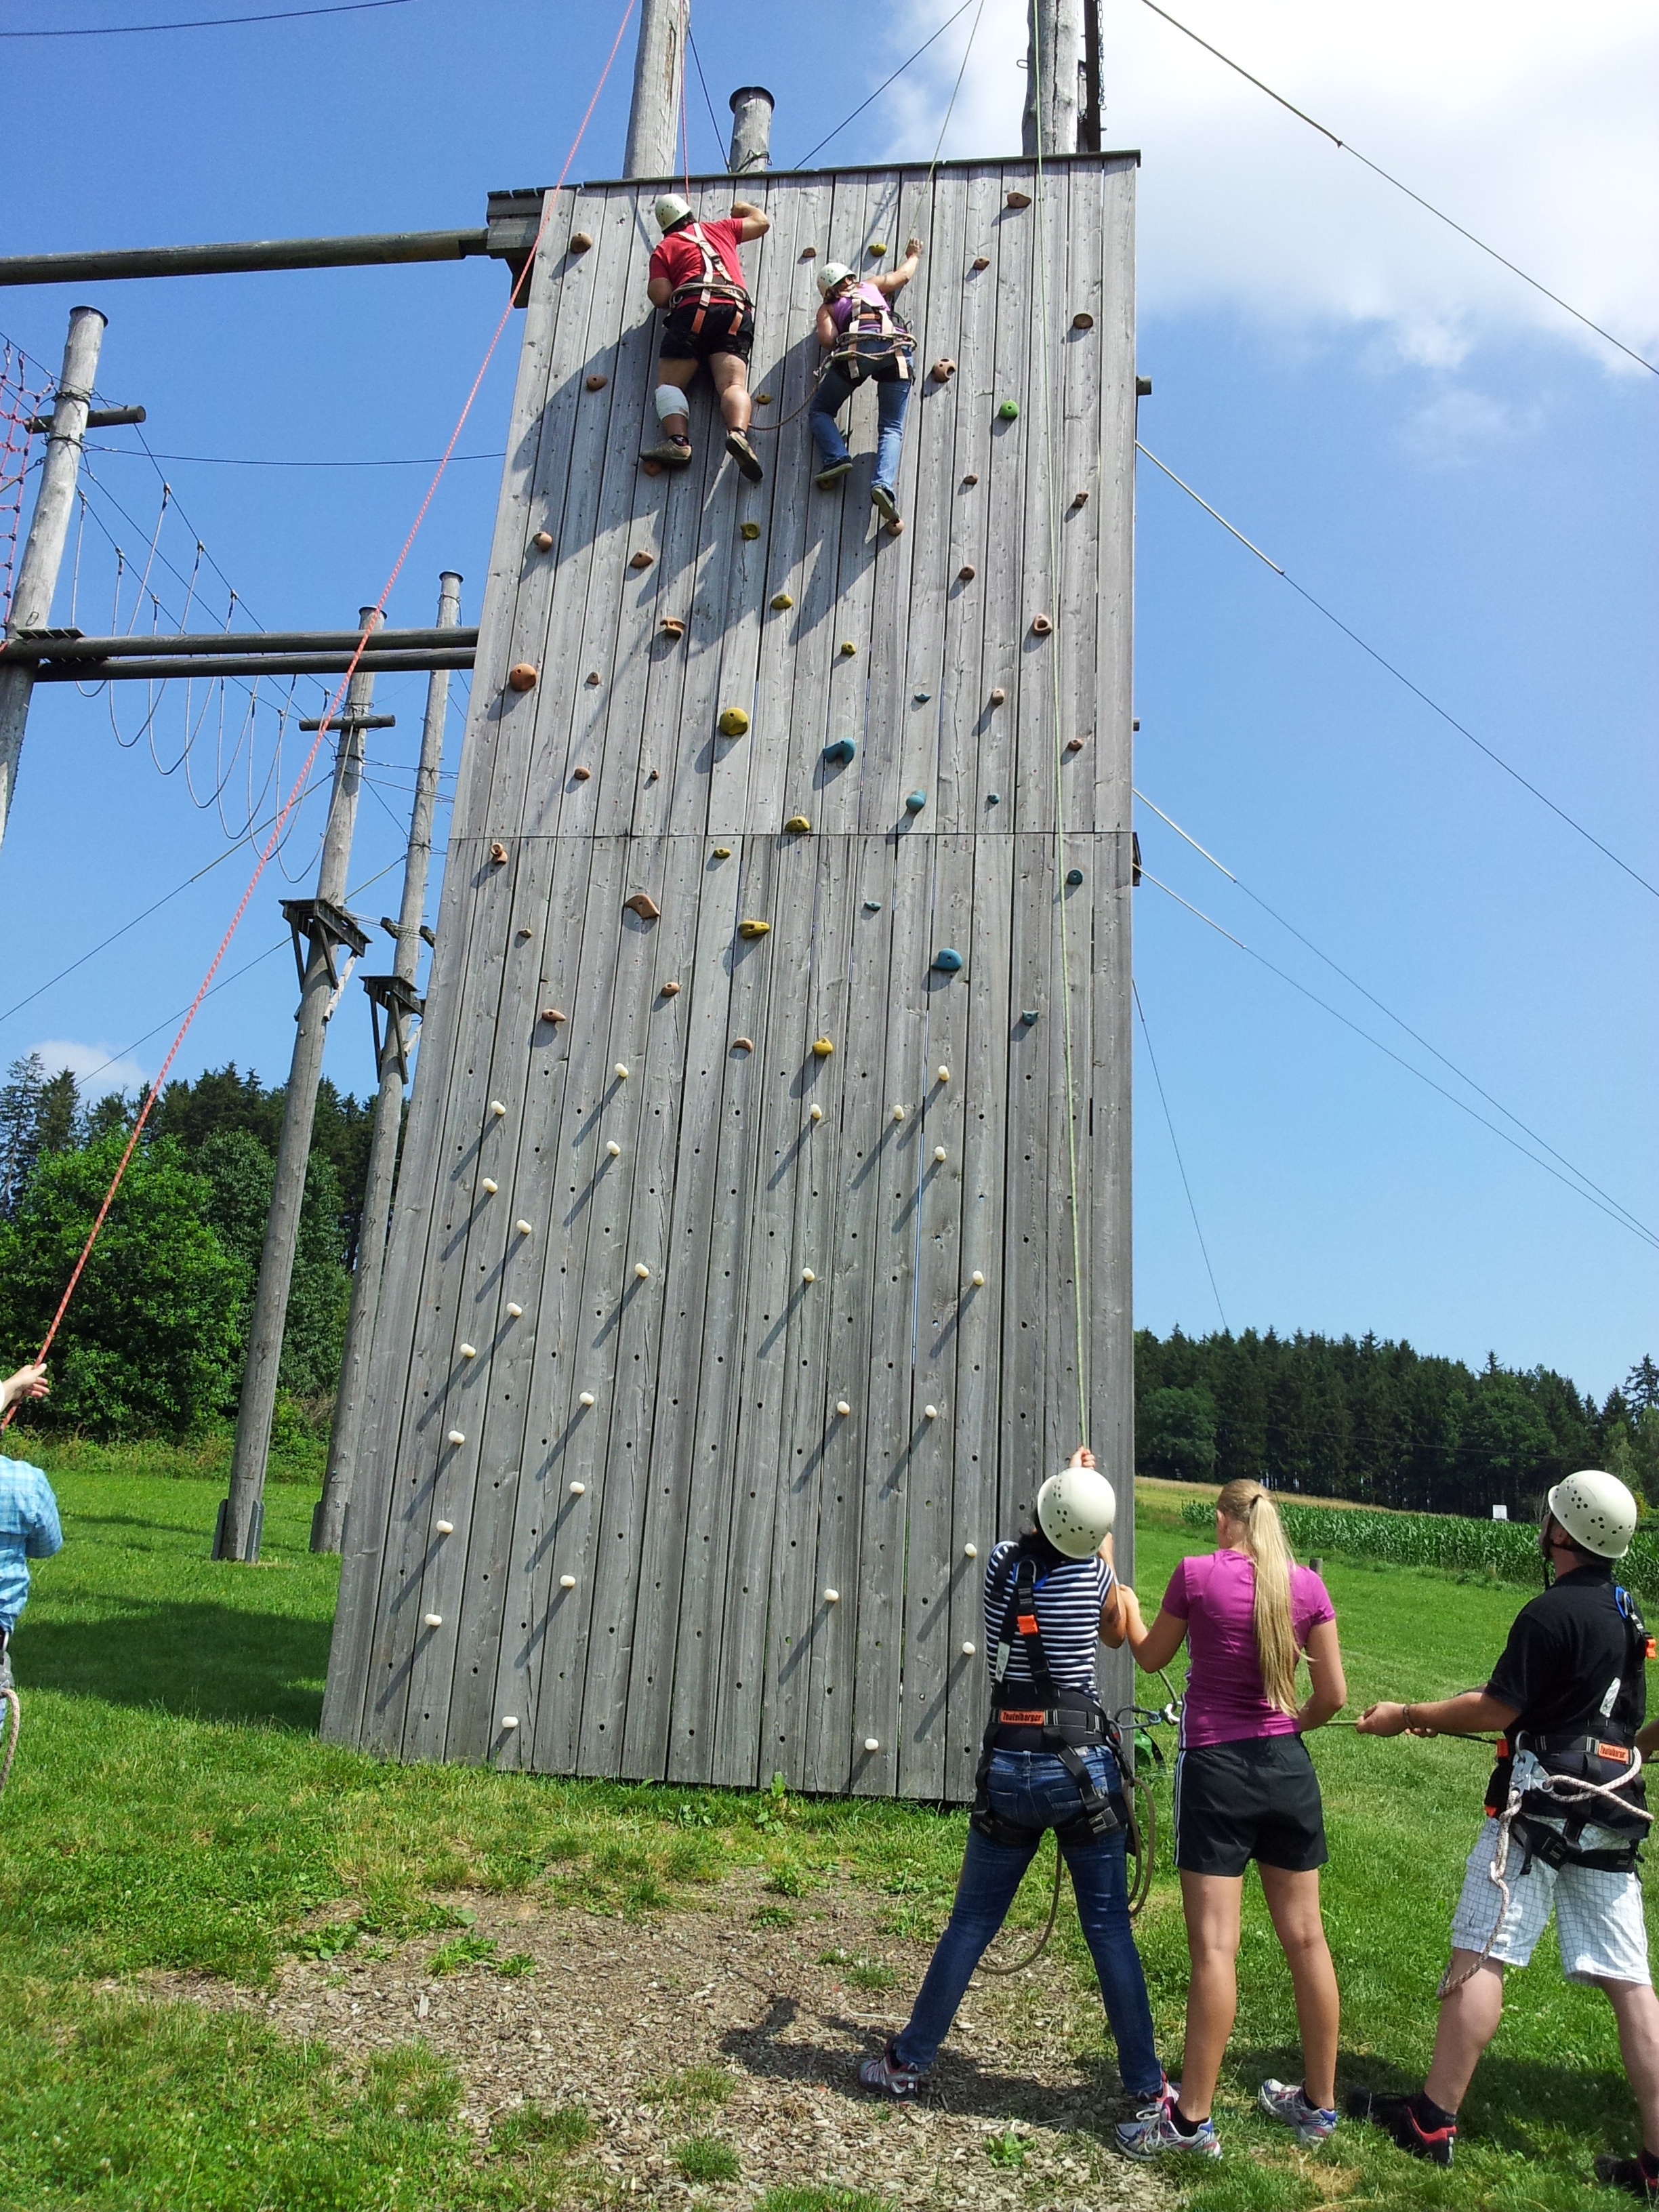
climb, teamwork, high ropes course, climbing garden, man made object, sport climbing, rope climb